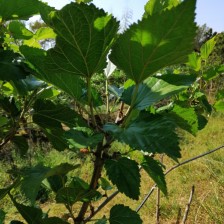
Variety: Buriram60